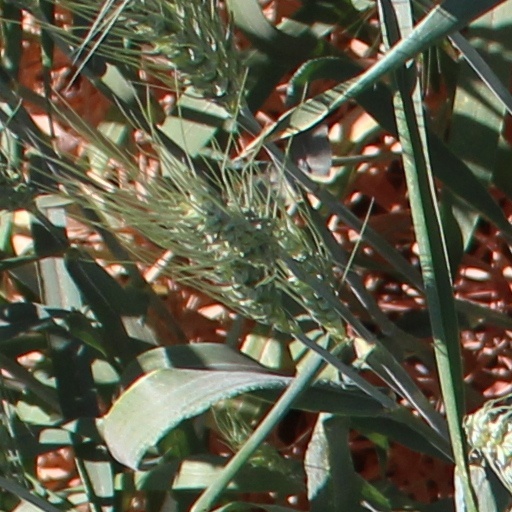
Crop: wheat